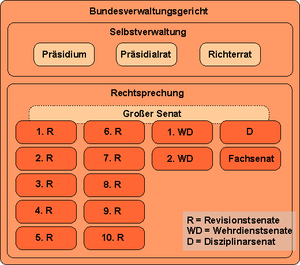
Le Tribunal administratif fédéral, est l'instance suprême des juridictions administratives fédérales allemandes. Son siège est à Leipzig, dans les anciens bâtiments de justice du Reich.